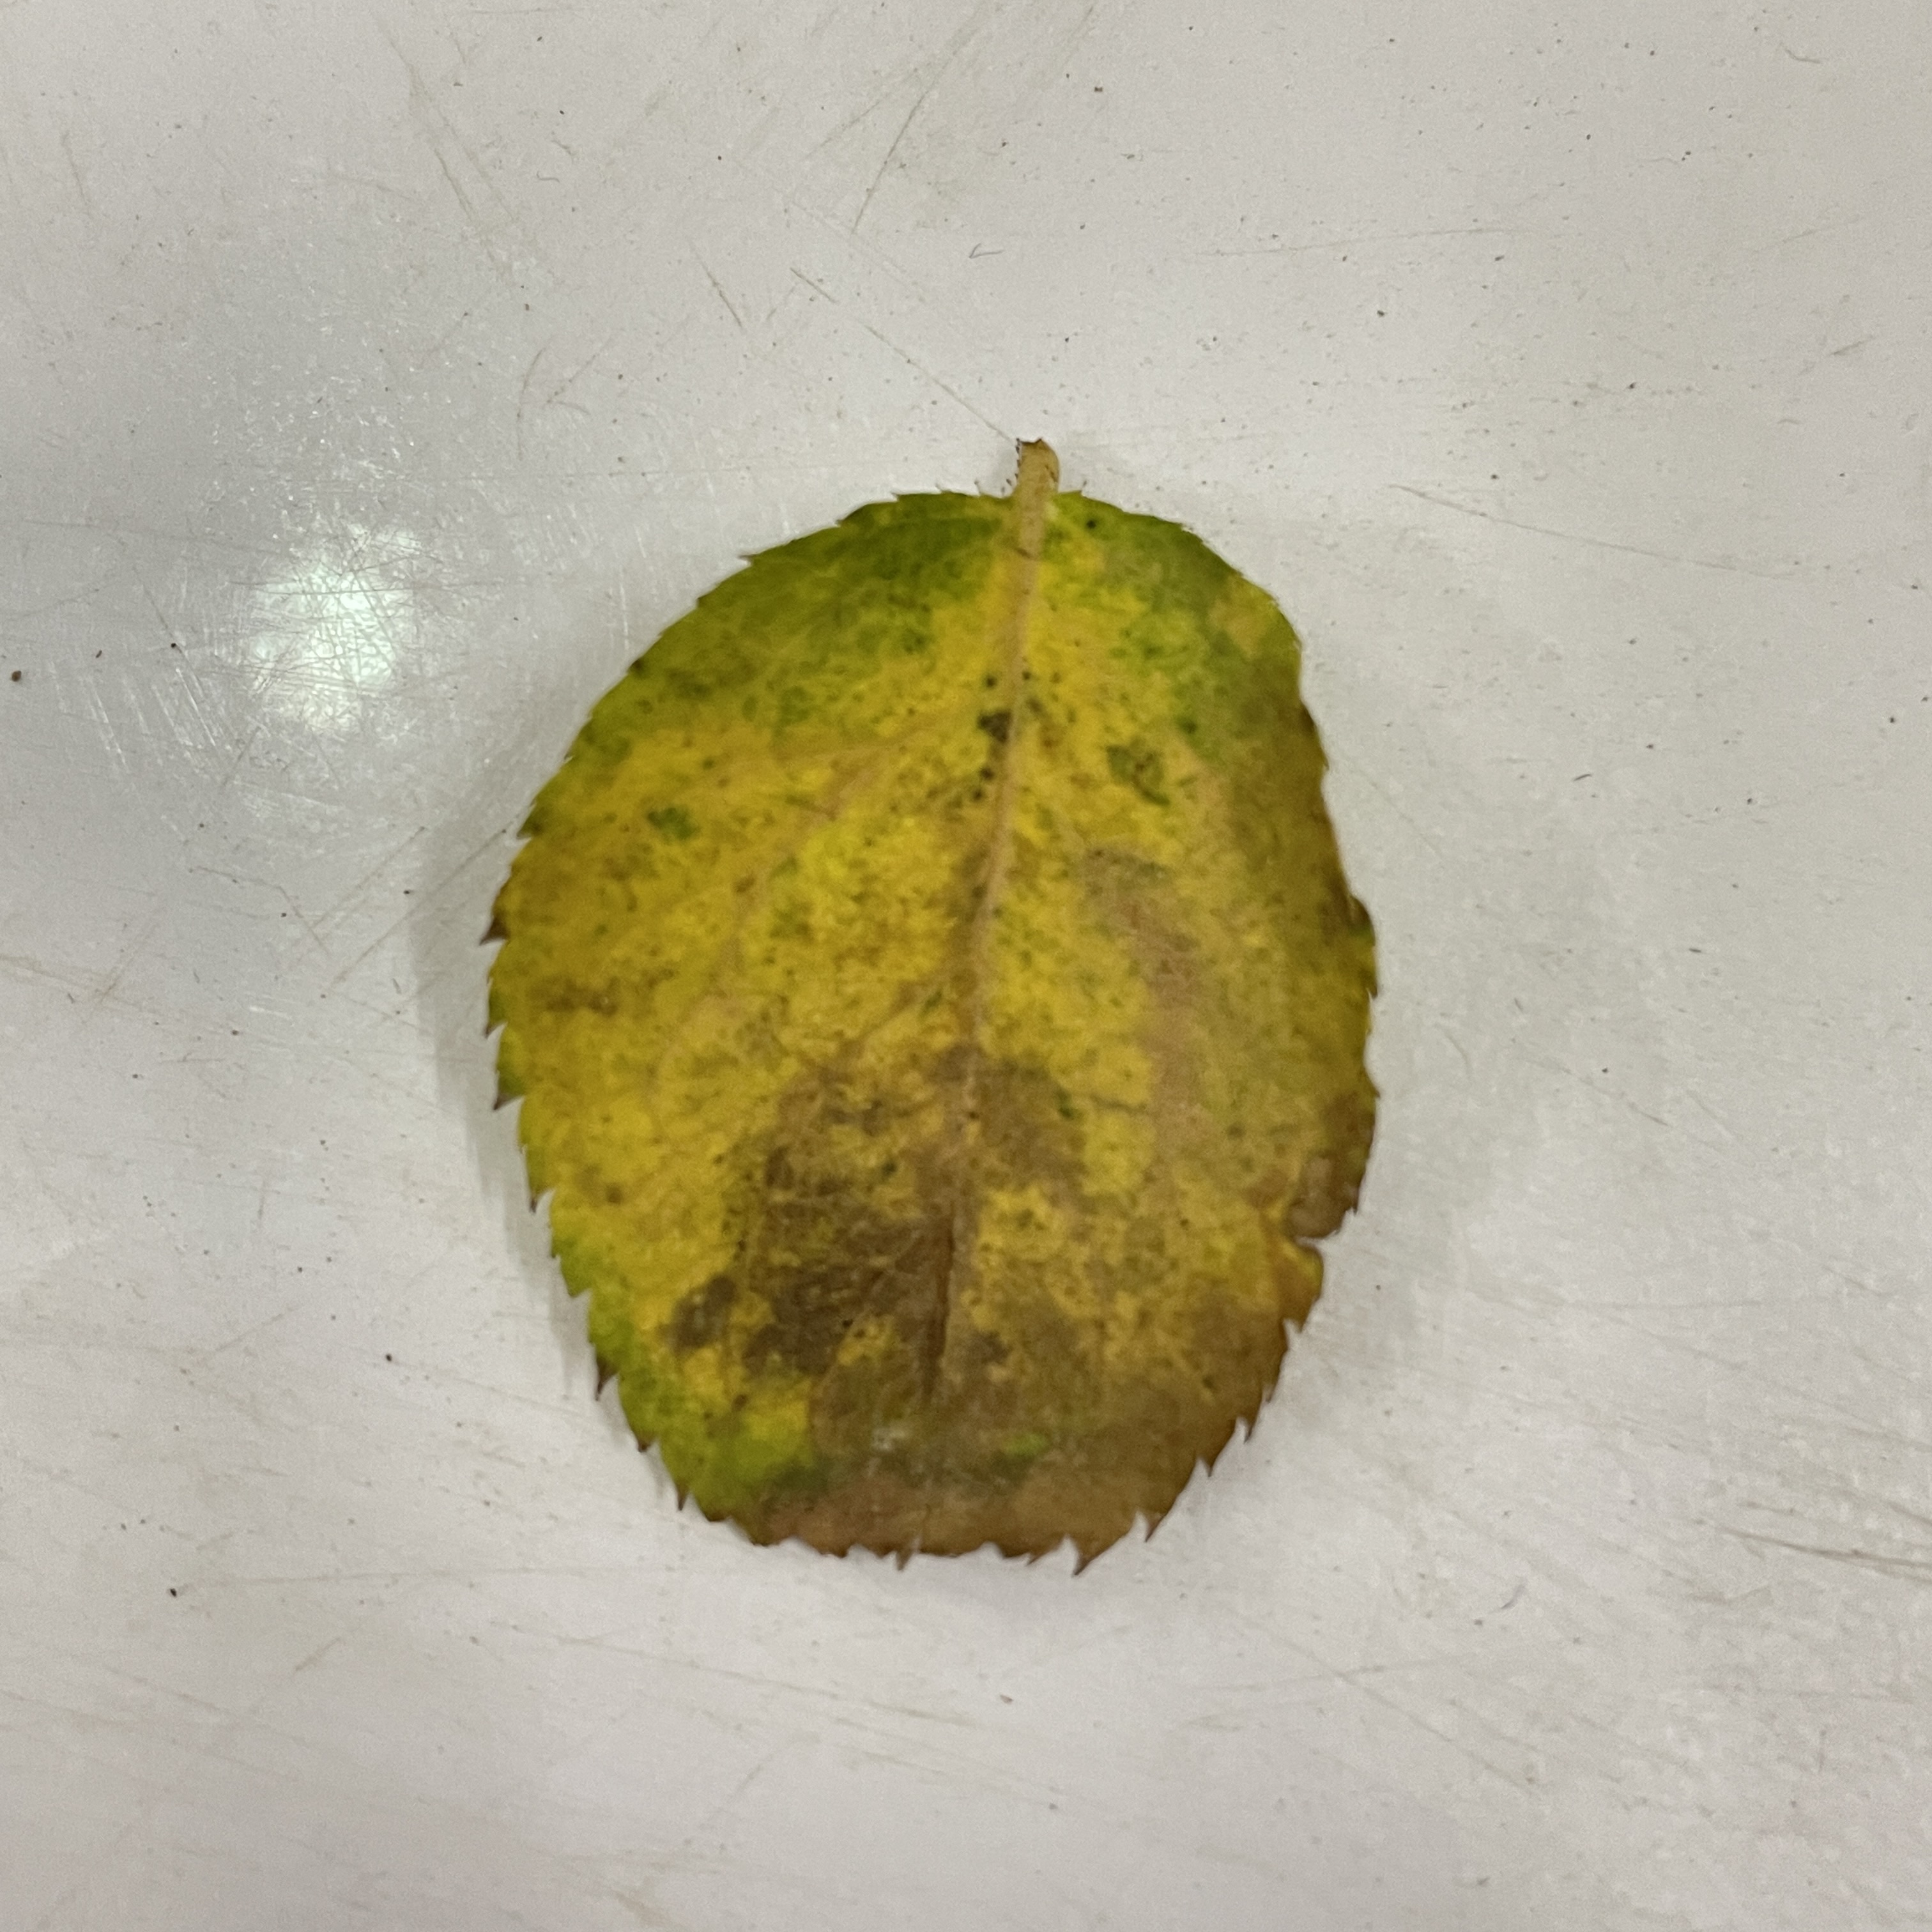
Label: Black Spot